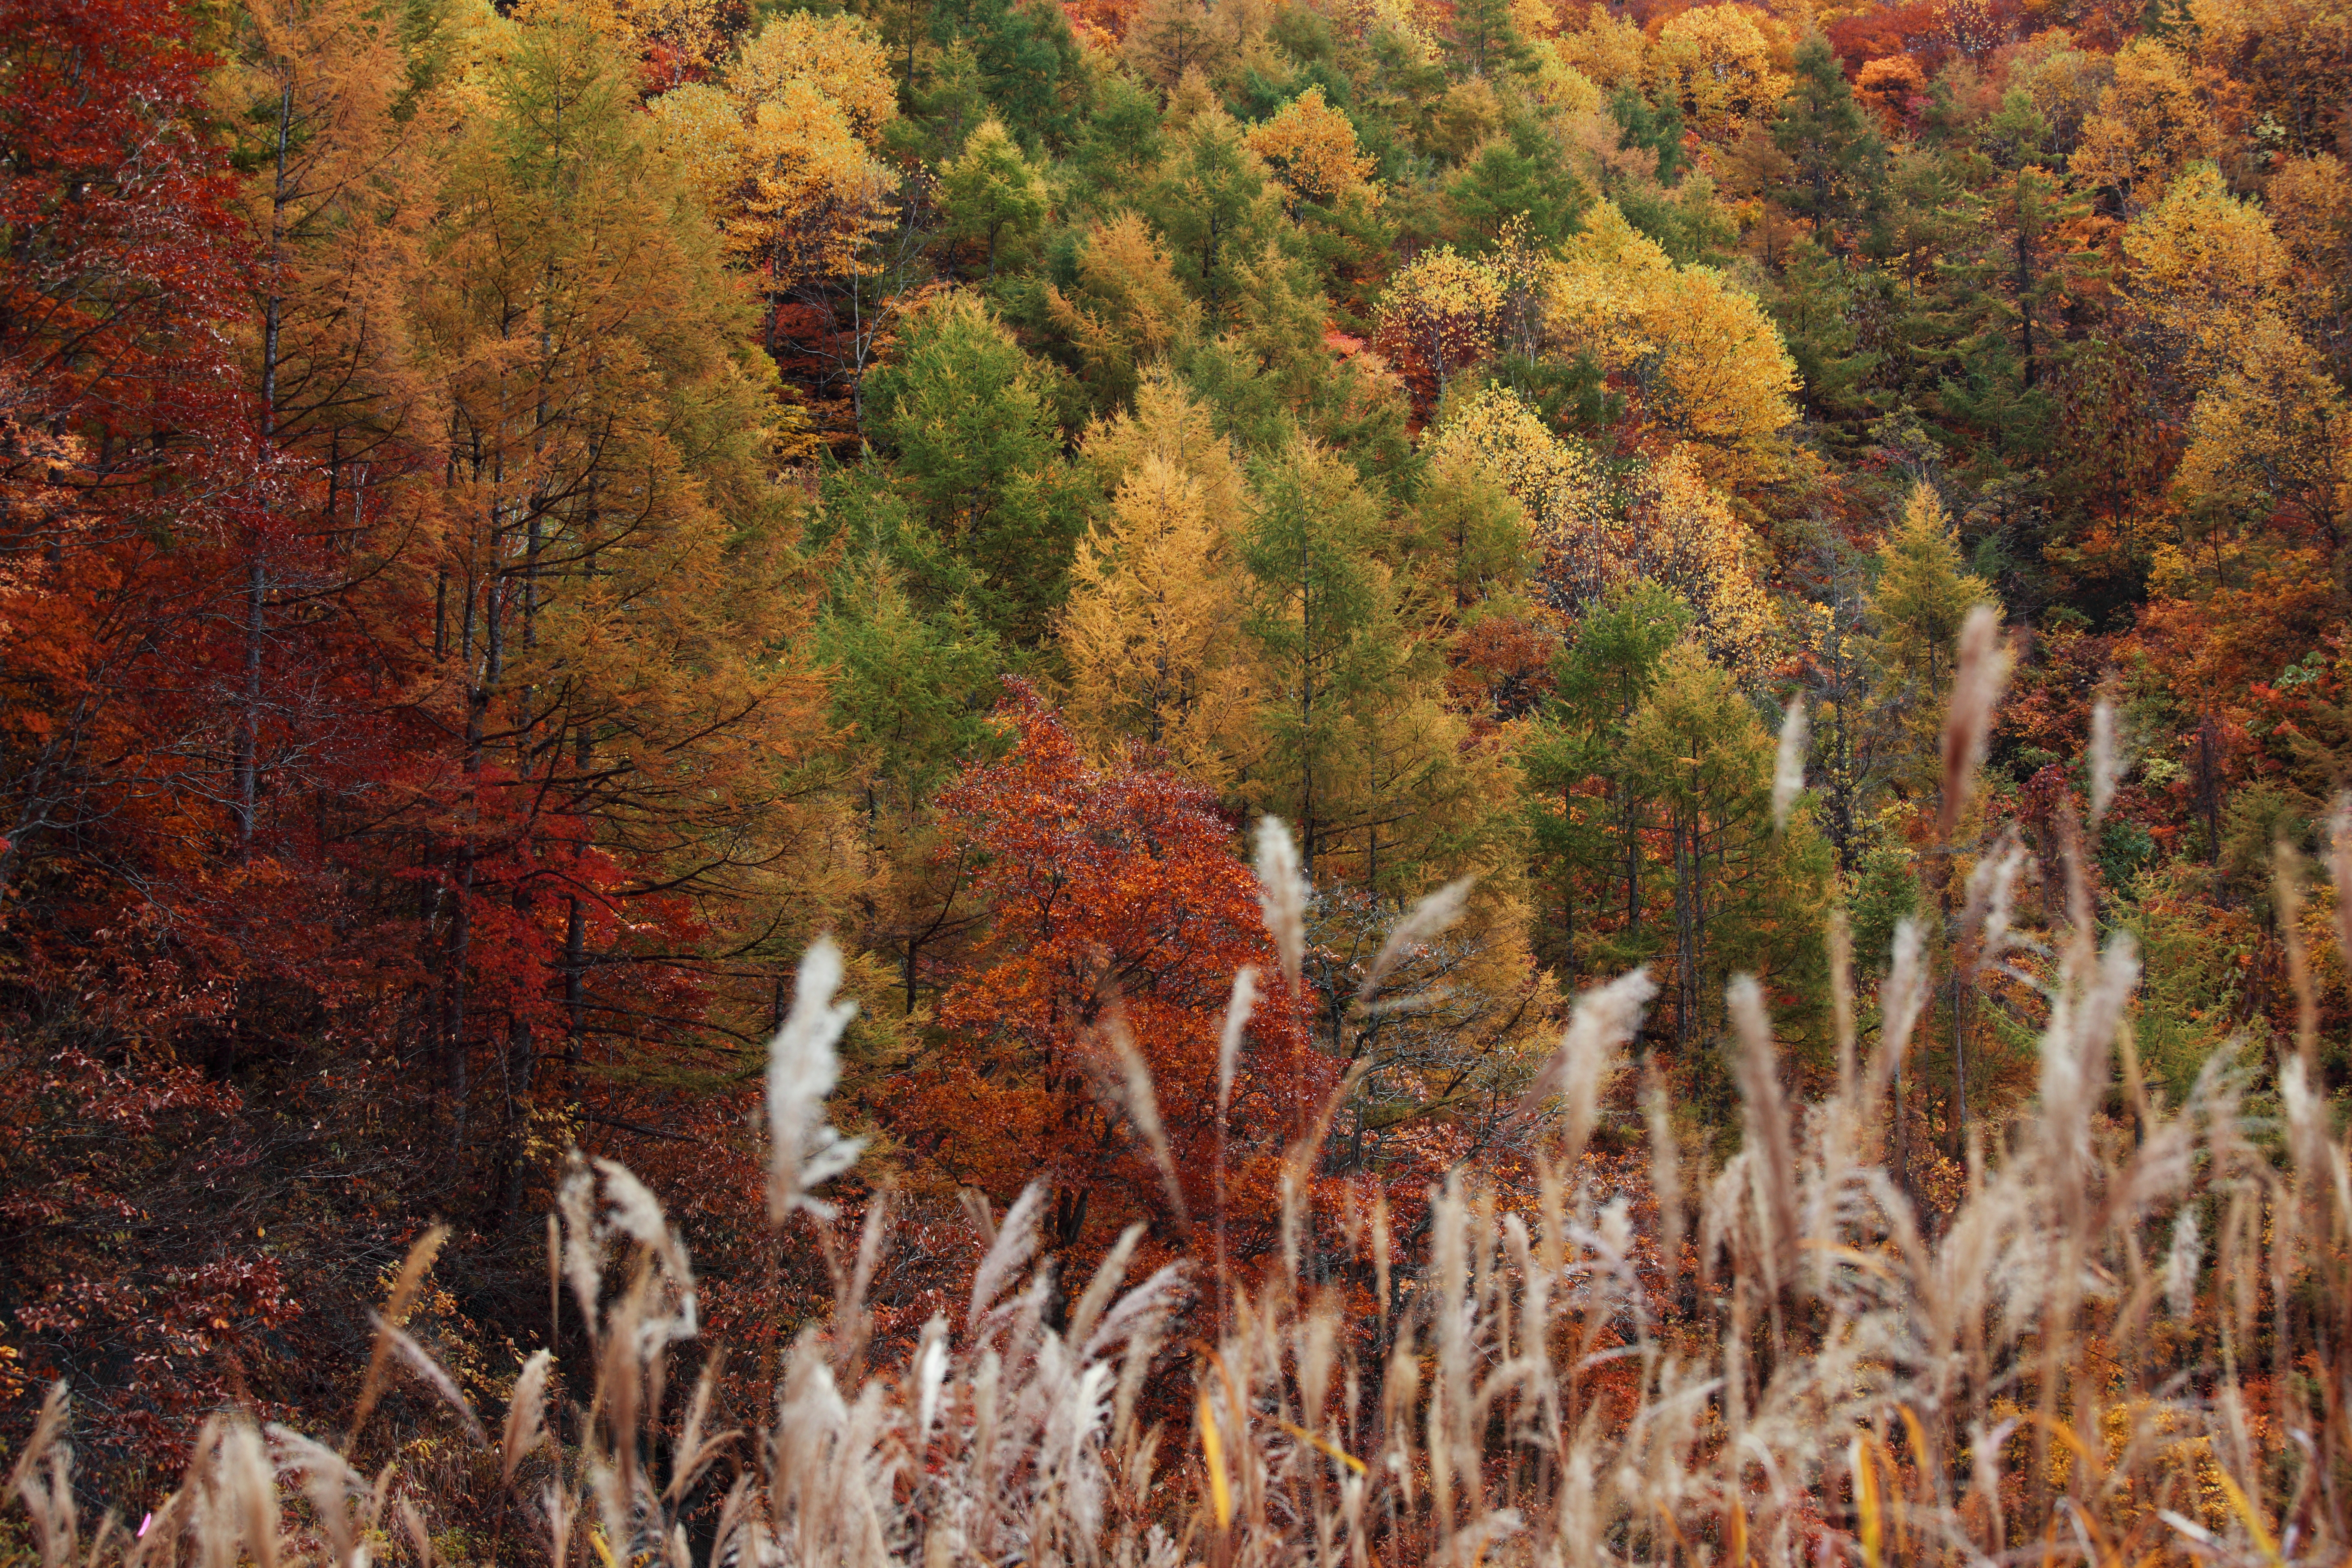
tree, forest, wilderness, plant, prairie, leaf, high, autumn, season, cool image, 5d, hires, woodland, habitat, markii, ecosystem, hi, res, resolution, biome, natural environment